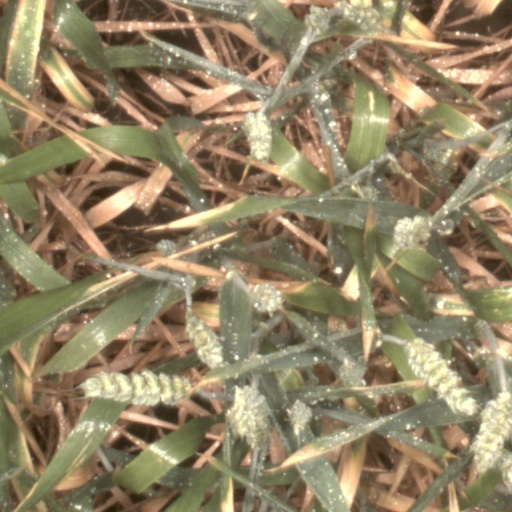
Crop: wheat